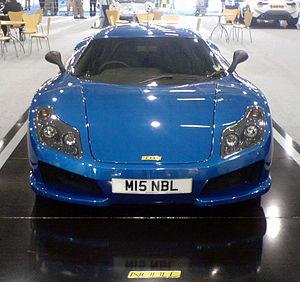
Noble Automotive Ltd, plus communément appelée Noble, est un constructeur automobile anglais spécialisé dans les voitures de sport.